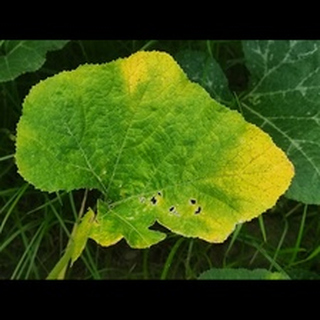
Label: pumpkin_downy_mildew